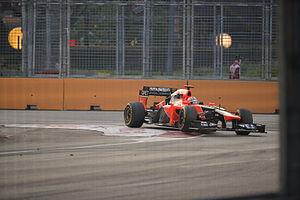
Le Grand Prix automobile de Singapour 2012, disputé le 23 septembre 2012 sur le circuit urbain de Singapour, est la quatorzième manche du championnat 2012. Il s'agit de la cinquième édition du Grand Prix de Singapour comptant pour le championnat du monde.